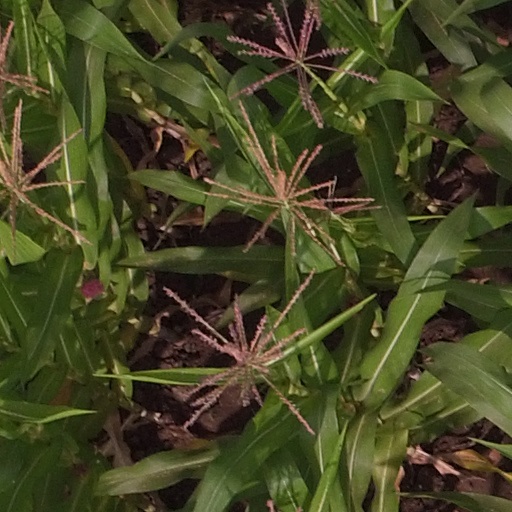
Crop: maize; corn